Thuringian Forest

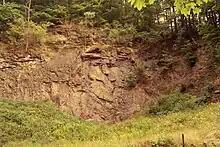
Outcrop of amphibolite and mica schist of the Ruhla Group of the Ruhla Crystalline Complex in a former quarry

In the Ruhla anticline the basement rocks, folded in the Variscan era, are exposed. They are named "Ruhlaer Kristallin" after the location and are according to Franz Kossmat considered part of the Central German Crystalline Zone, of which Odenwald and Spessart are also constituents. In the Rotliegend era the region formed the crest of a mountain range where the debris originated that was deposited in the Eisenach trough and the northwestern part of the Oberhof trough.